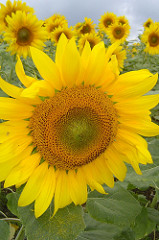
Flower: sunflower